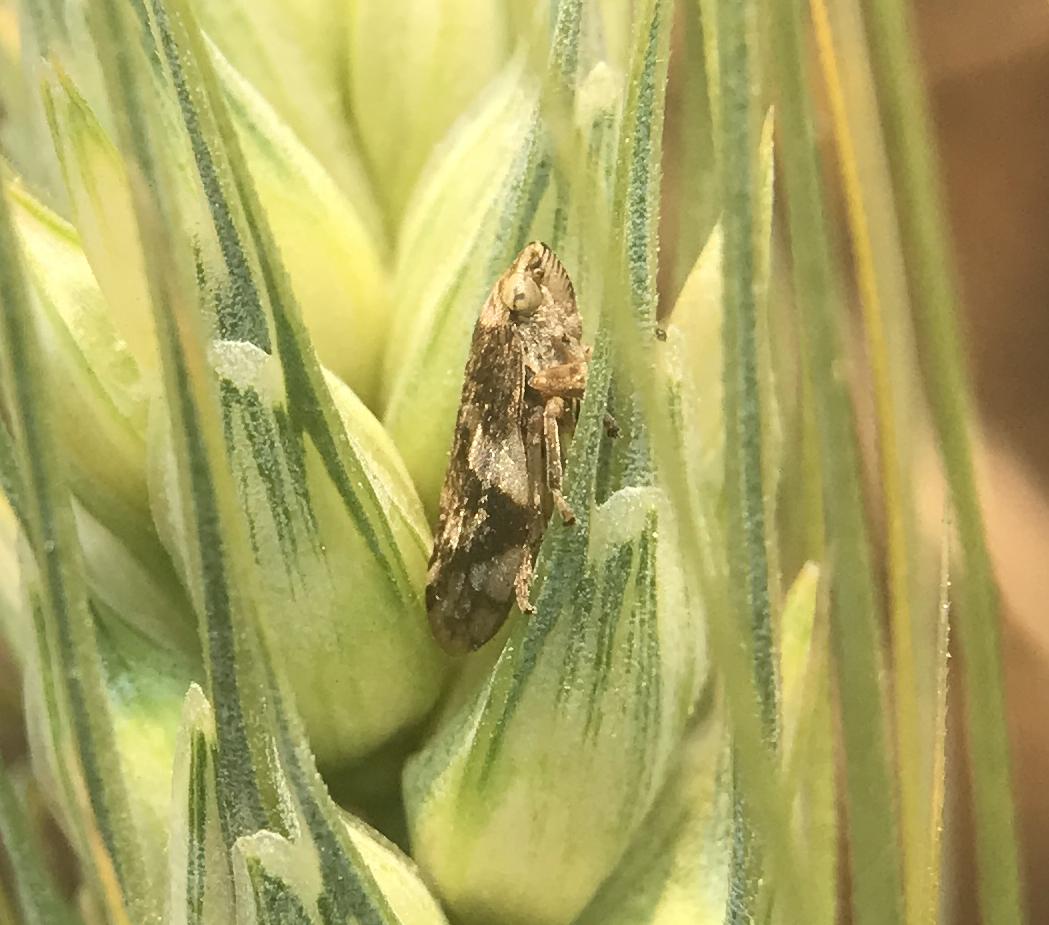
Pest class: occasional_pest